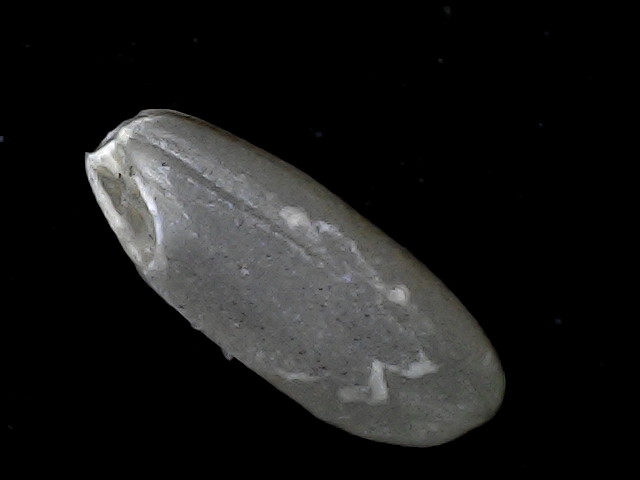
Rice variety: BD93